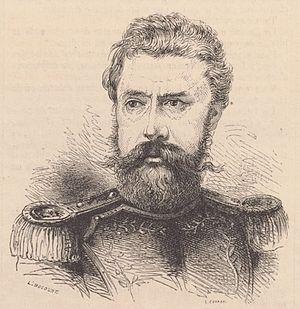
D. V. Florès, nommé chef du povoir exécutif.
Venancio Flores Barrios, né à Trinidad le 18 mai 1808 et mort à Montevideo le 19 février 1868, est un militaire et homme d'État uruguayen.